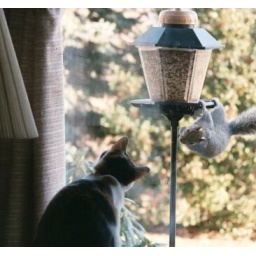
My grandmothers cat is intrigued by the squirrels that eat from the bird feeder outside.